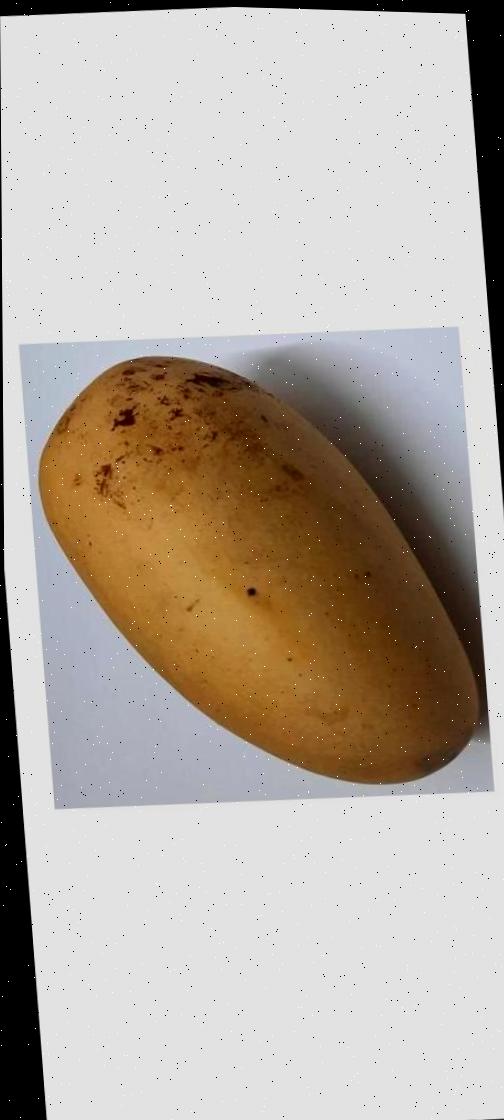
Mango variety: Katimon